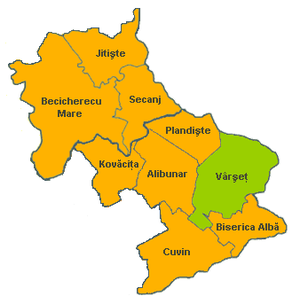
Le nombre total de locuteurs du roumain dans le monde est estimé à 28 millions par l’Union latine, alors que l’estimation d’Ethnologue, Languages of the World est de 23,6 millions. Sur les 28 millions, le nombre de ceux dont c’est la langue maternelle serait de 24 millions. Parmi les locuteurs de roumain sont également à compter ceux de la langue appelée moldave dans l’ancienne Union soviétique, ainsi qu'au moins une partie des locuteurs appelés Valaques en Serbie et en Bulgarie, étant donné que cet ethnonyme est utilisé dans ces pays non seulement pour dénommer les Aroumains, mais aussi les Roumains de la vallée du Timoc. À noter aussi que le nombre de locuteurs de roumain émigrés n’apparaît que dans les données statistiques de certains pays, dans la plupart des pays étant pris en compte les citoyens de Roumanie et de la Moldavie. On ne sait pas combien de ceux-ci parlent roumain, ni combien sont établis définitivement dans ces pays et combien temporairement, c’est-à-dire on ne peut savoir si ces derniers sont ou non compris aussi bien dans les statistiques de Roumanie et de Moldavie, que dans celles des pays d’accueil.